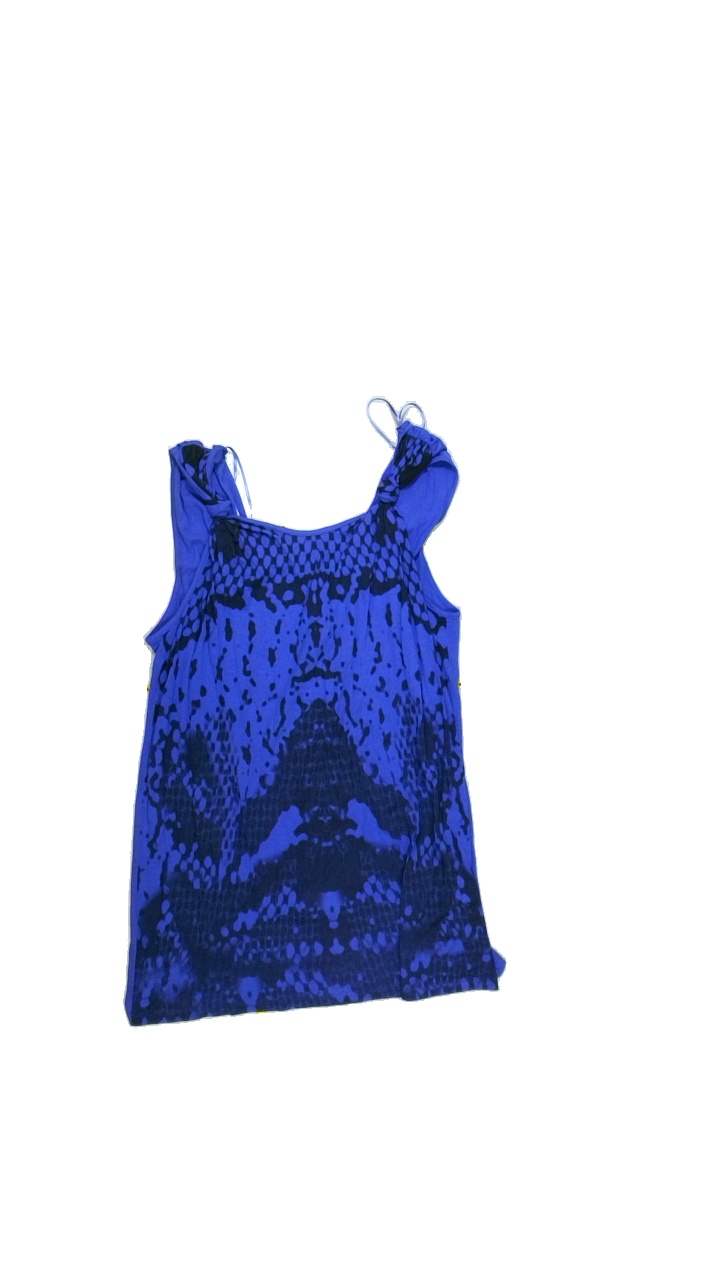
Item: Tank Top (Ladies)
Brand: Lindex
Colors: Purple, Black
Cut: Regular, C-collar
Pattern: Animal print
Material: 100%cotton
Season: Summer
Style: No trend
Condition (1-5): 5
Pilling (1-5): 5
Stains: No
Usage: Reuse
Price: <50